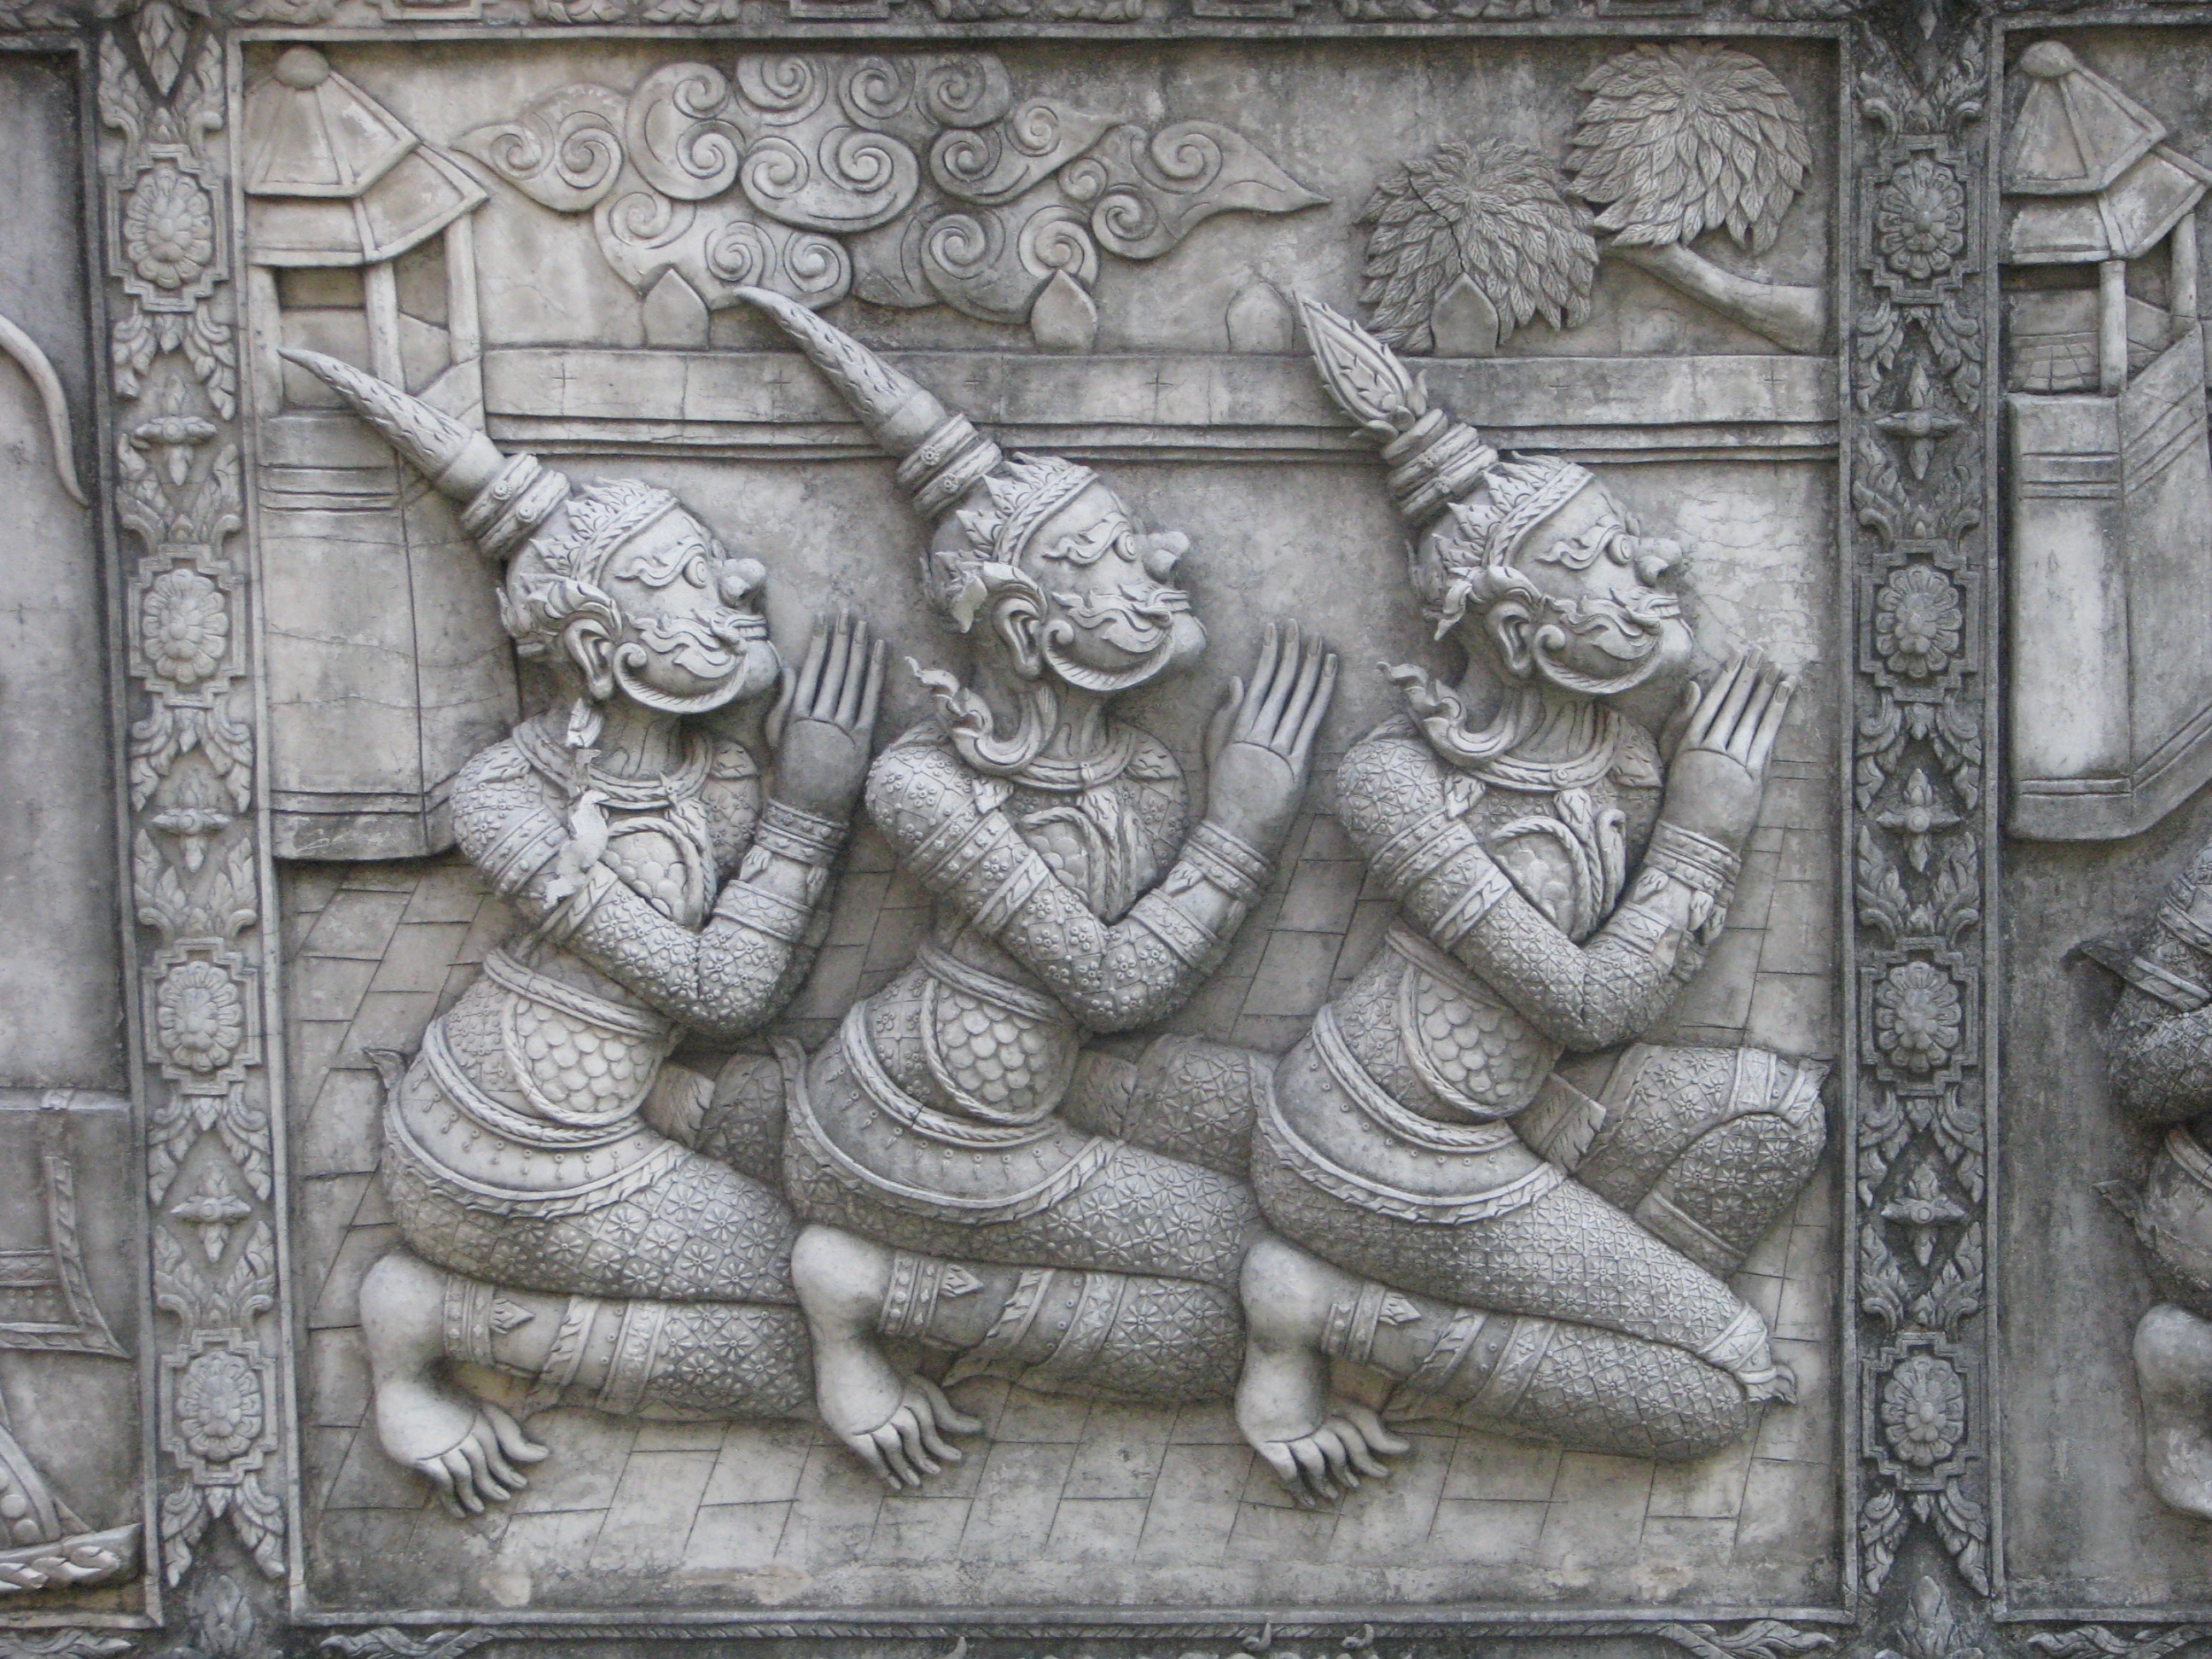
monument, statue, artwork, thailand, sculpture, art, temple, history, carving, relief, stele, archaeological site, stone carving, ayuthaya, ancient history